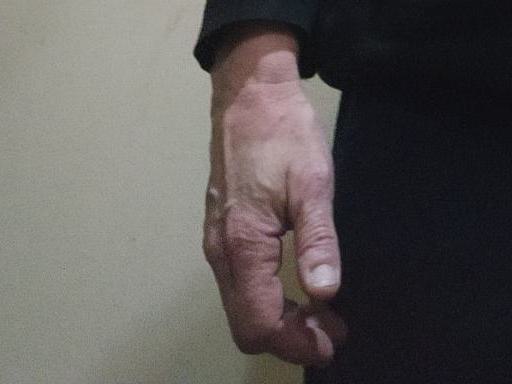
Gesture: no_gesture